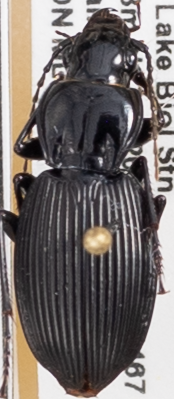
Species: Pterostichus lachrymosus
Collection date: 2021-07-13 04:00:00
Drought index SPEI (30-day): -1.372
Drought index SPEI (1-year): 0.47
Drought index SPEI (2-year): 1.16